Derbent

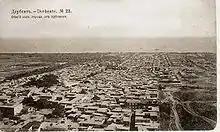
View of the city from the citadel of Naryn-Kala, 1910s

Derbent's location on a narrow, three-kilometer strip of land in the North Caucasus between the Caspian Sea and the Caucasus Mountains is strategic in the entire Caucasus region. Historically, this position allowed the rulers of Derbent to control land traffic between the Eurasian Steppe and the Middle East. The only other practicable crossing of the Caucasus ridge was over the Darial Gorge.